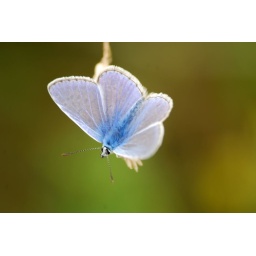
Found in a wild grass field in South Lincolnshire